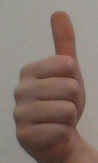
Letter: aleff